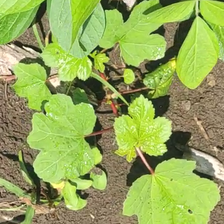
Weed species: Little_Mallow(Malva parviflora)